Tianyi Ge Museum

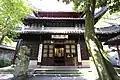
Zunjing Pavilion

The Zunjing Pavilion was originally located within the Ningbo Prefectural School and was built during the Guangxu era of the Qing Dynasty. In 1935, it was relocated to the Tianyi Pavilion during its reconstruction. The pavilion features an East Asian hip-and-gable roof and houses imperial books and Confucian classics.